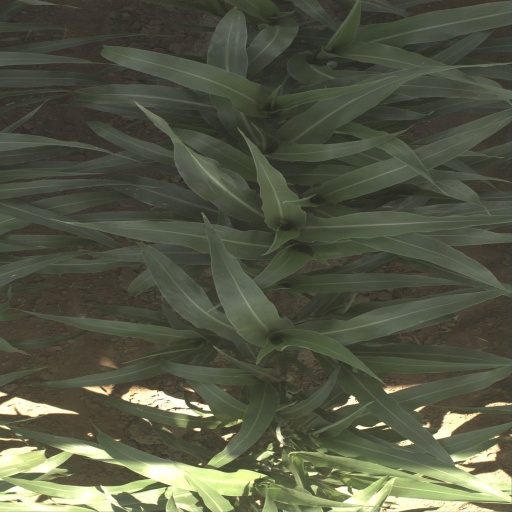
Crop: sorghum